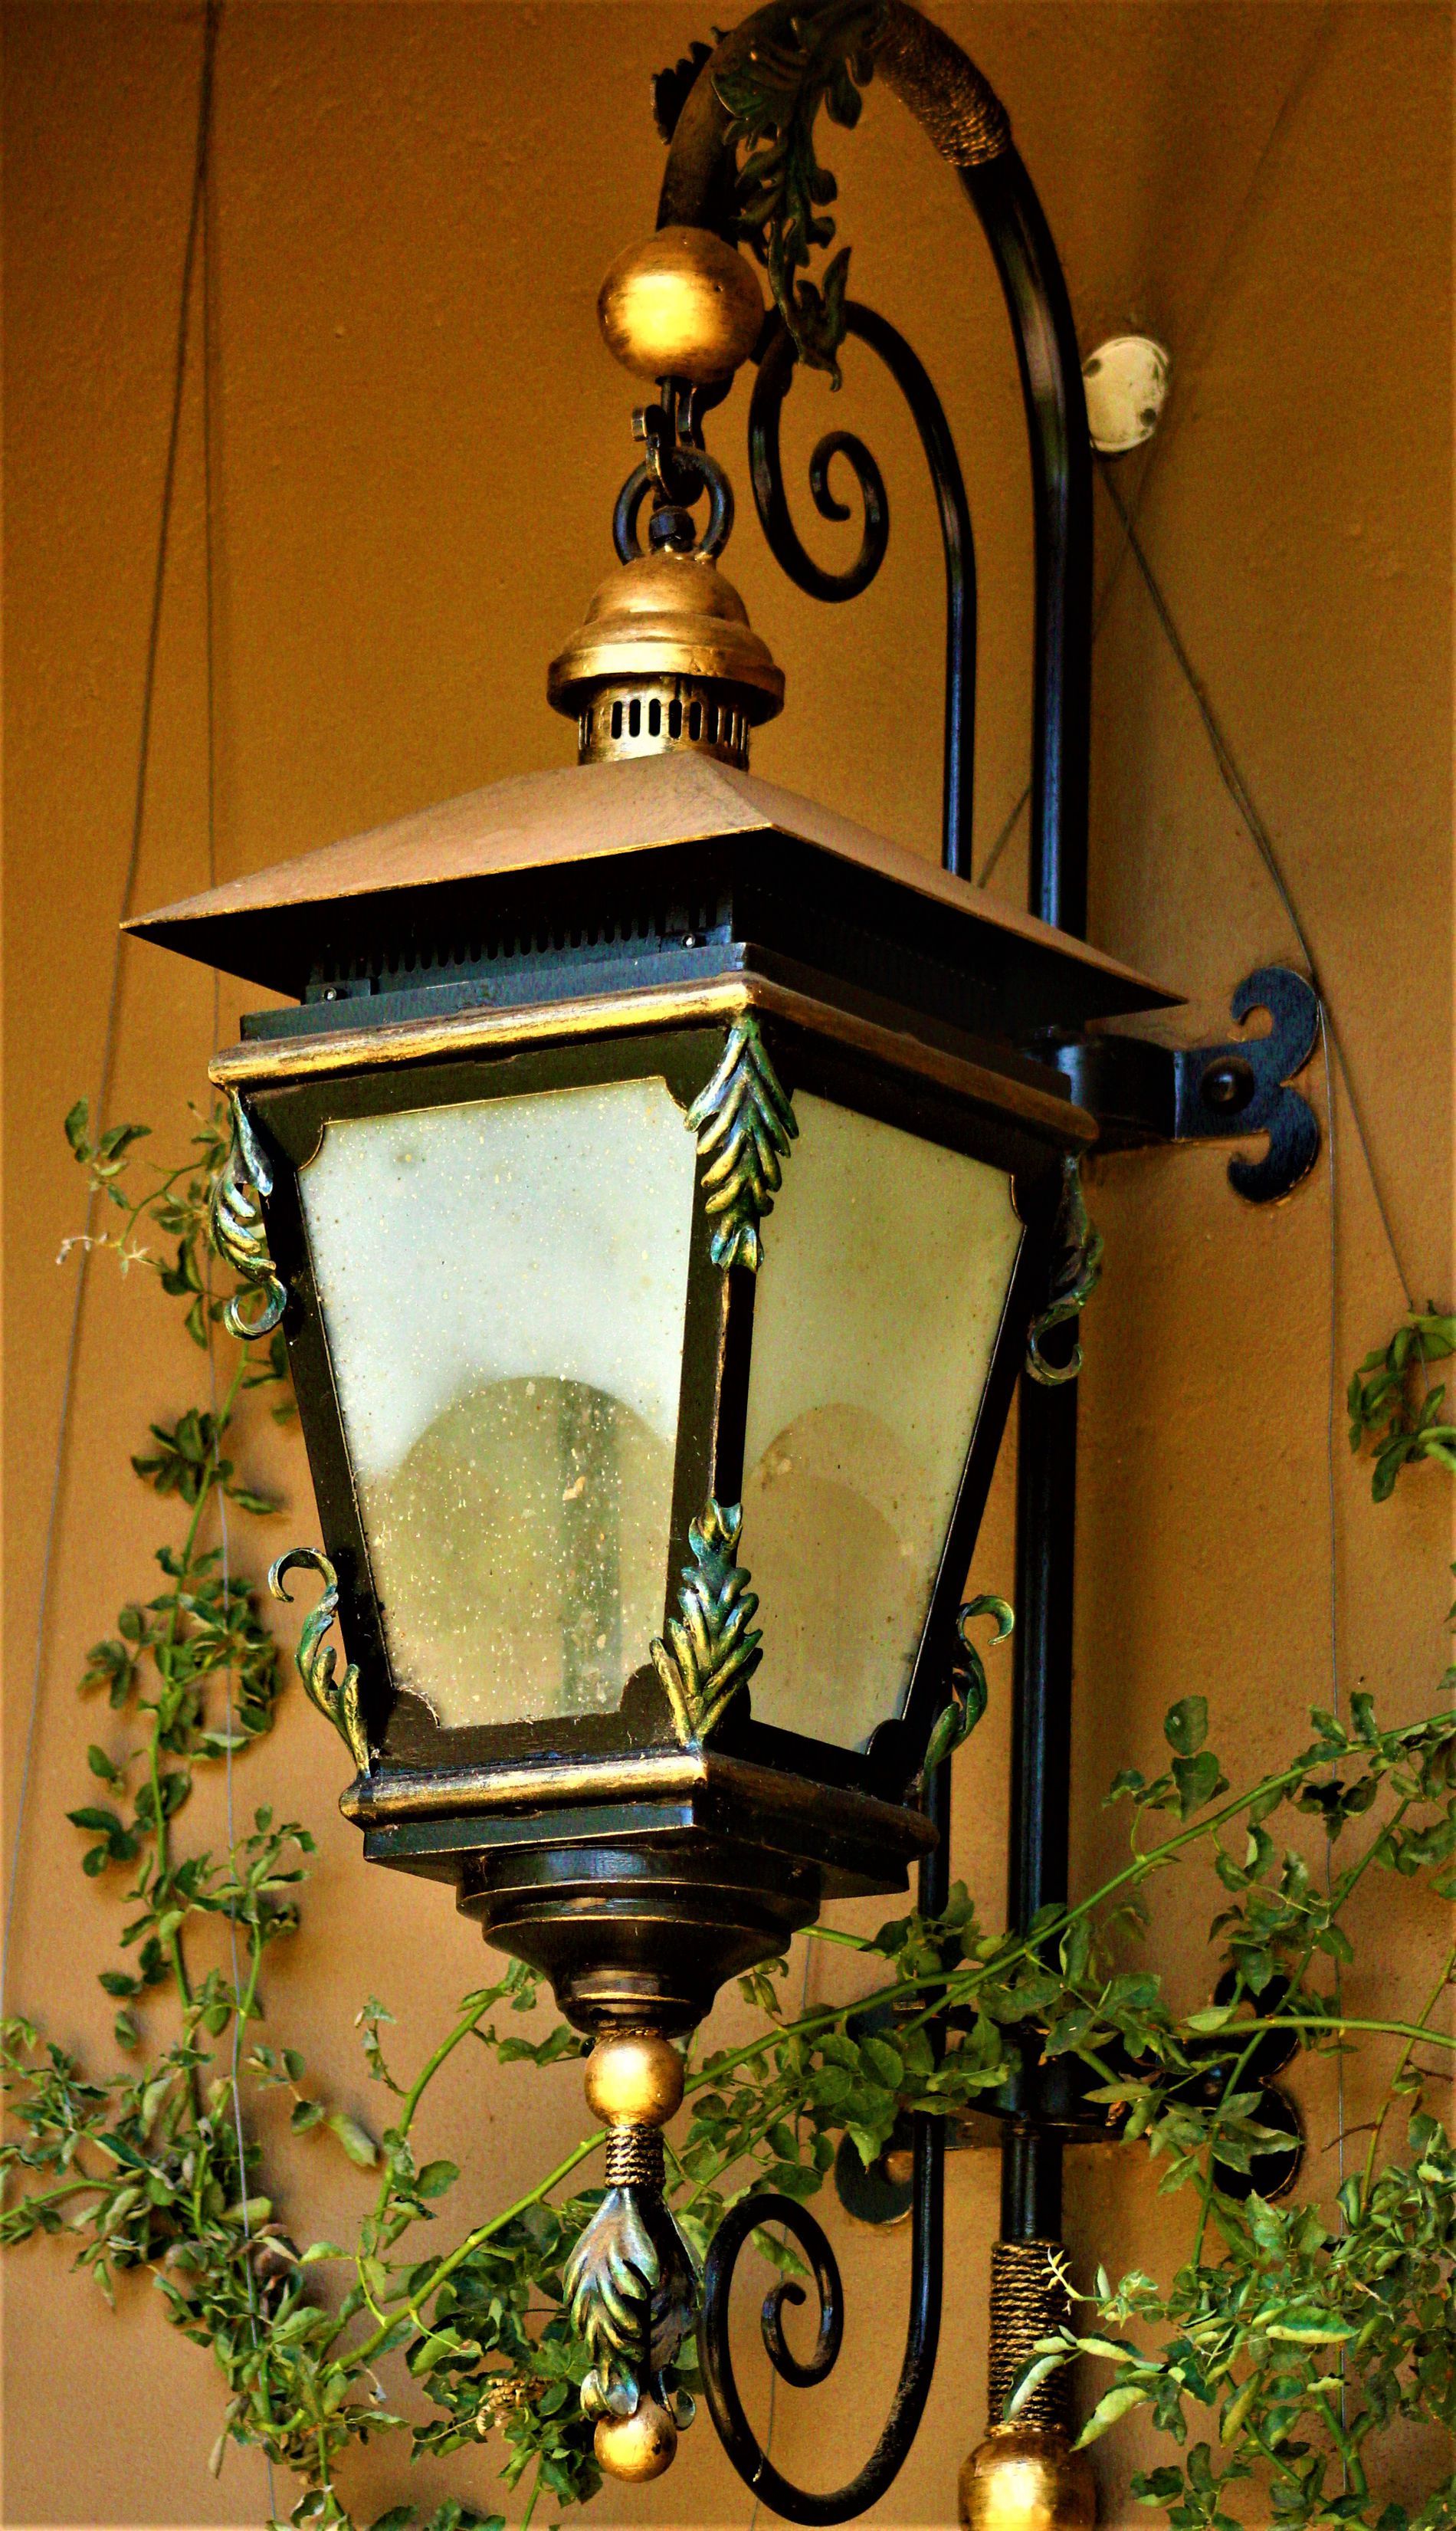
Outdoor lamp
The image features a decorative outdoor lamp. It has an ornate design with intricate metalwork. The background is a solid wall while green foliage grows around the lamp.
It's a close-up shot of a decorative vintage-style outdoor lamp with gilded accents mounted on a warm-toned wall surrounded by green foliage. The color palette consists of dark metal, gilded/brass yellows and golds, warm neutral tones, and green. The mood exudes classic charm and gentle, nostalgic illumination. The light is warm and inviting, emanating from the decorative fixture against a subdued background.
Labels: Lamp, Lampshade, Light Fixture, Plant, Lantern, Wall
Camera: Canon Canon EOS 1300D
ISO: 1600